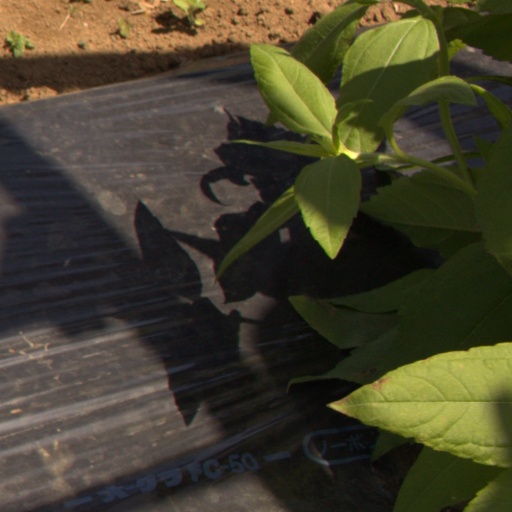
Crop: Jerusalem artichoke